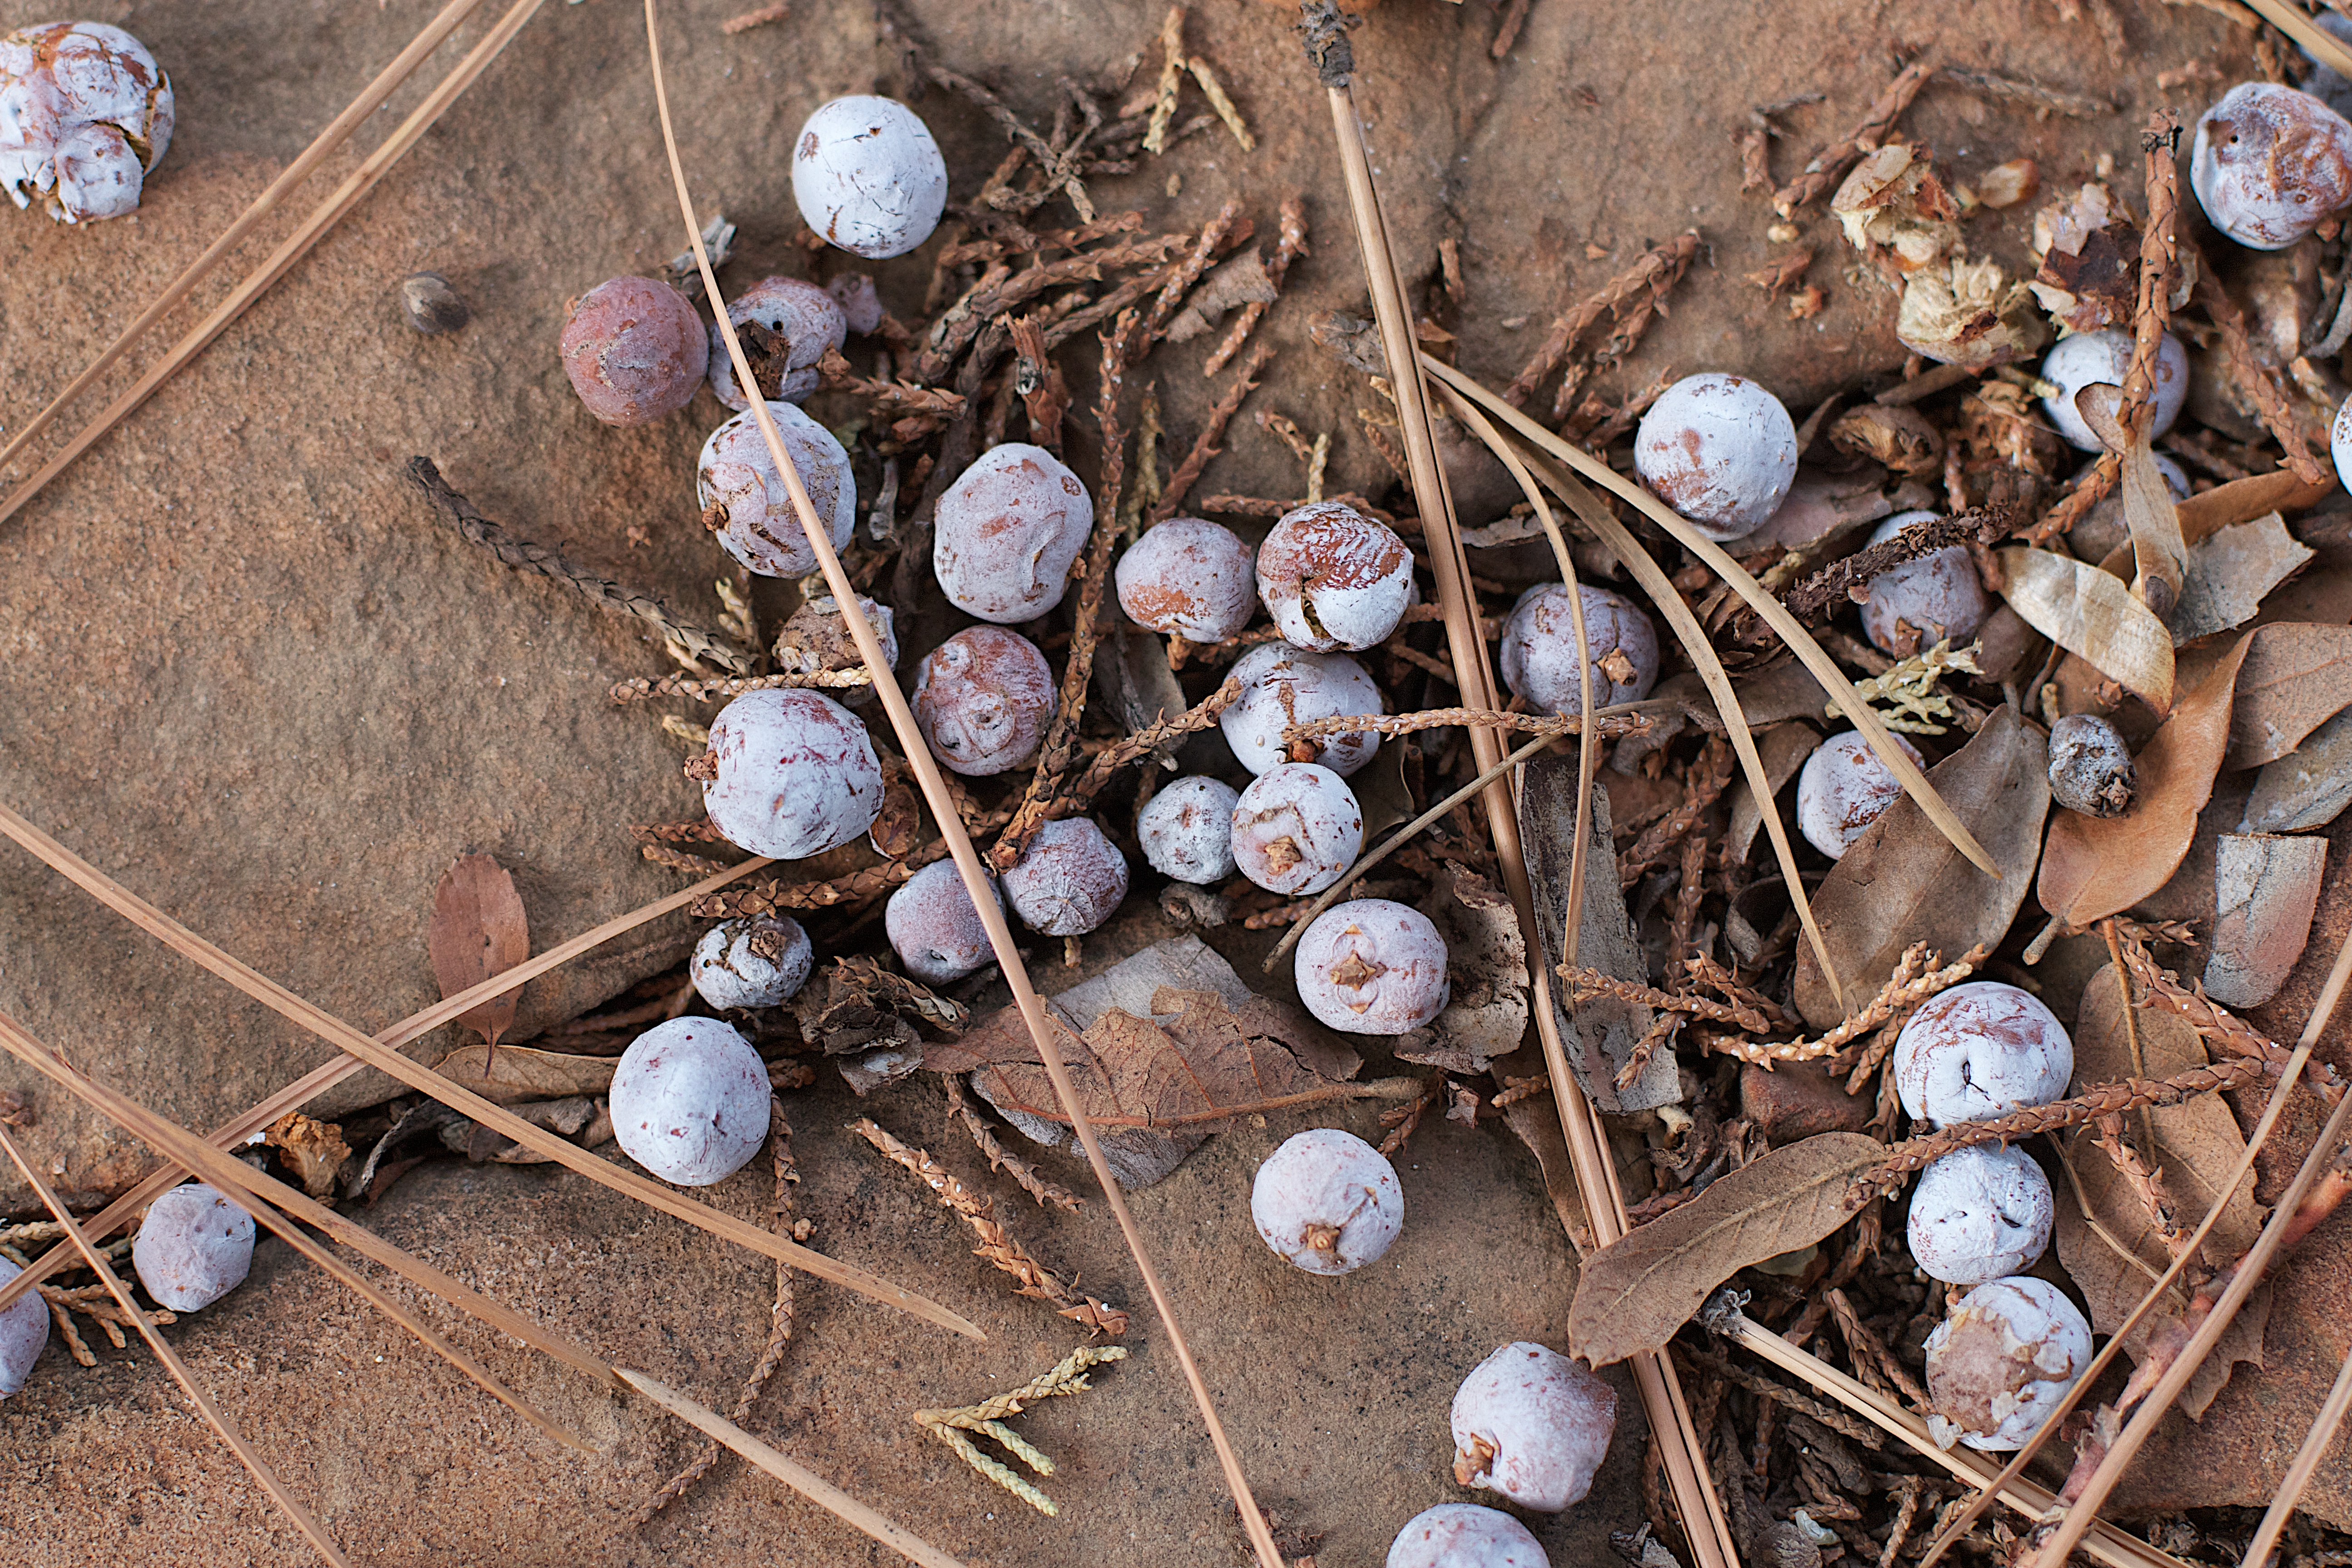
tree, branch, plant, wood, leaf, flower, food, spring, produce, autumn, soil, flora, twig